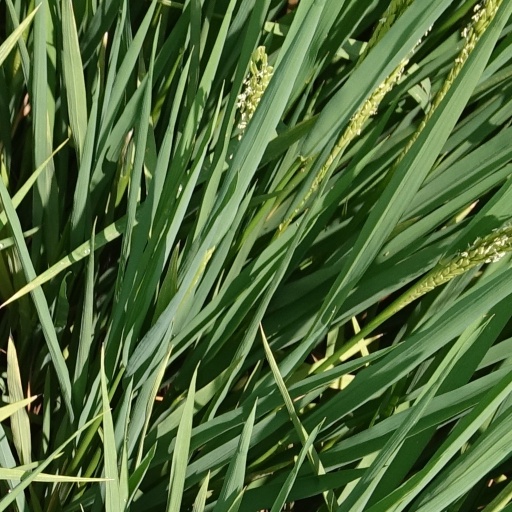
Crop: rice